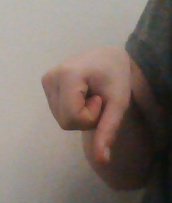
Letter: waw